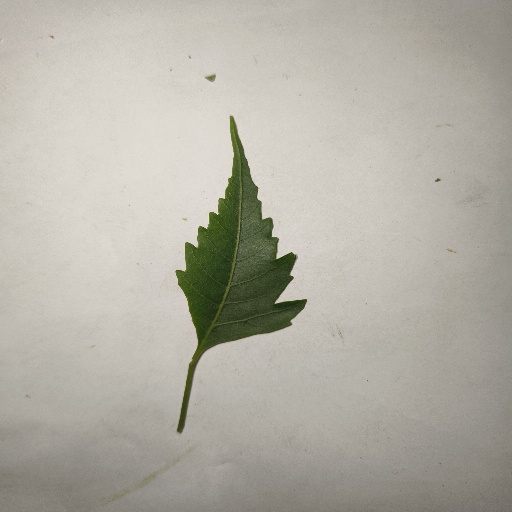
Species: Neem
Leaf condition: Healthy Leaf